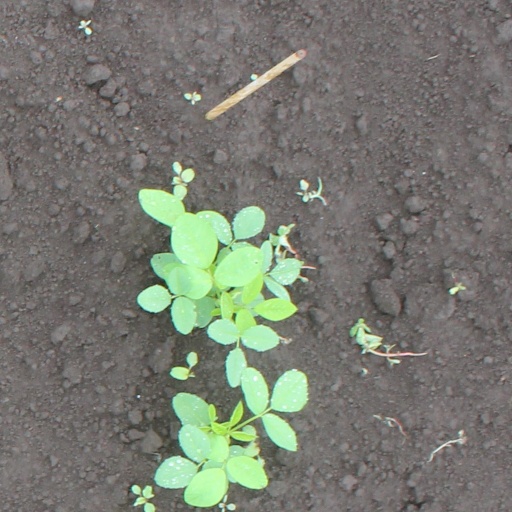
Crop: soybean